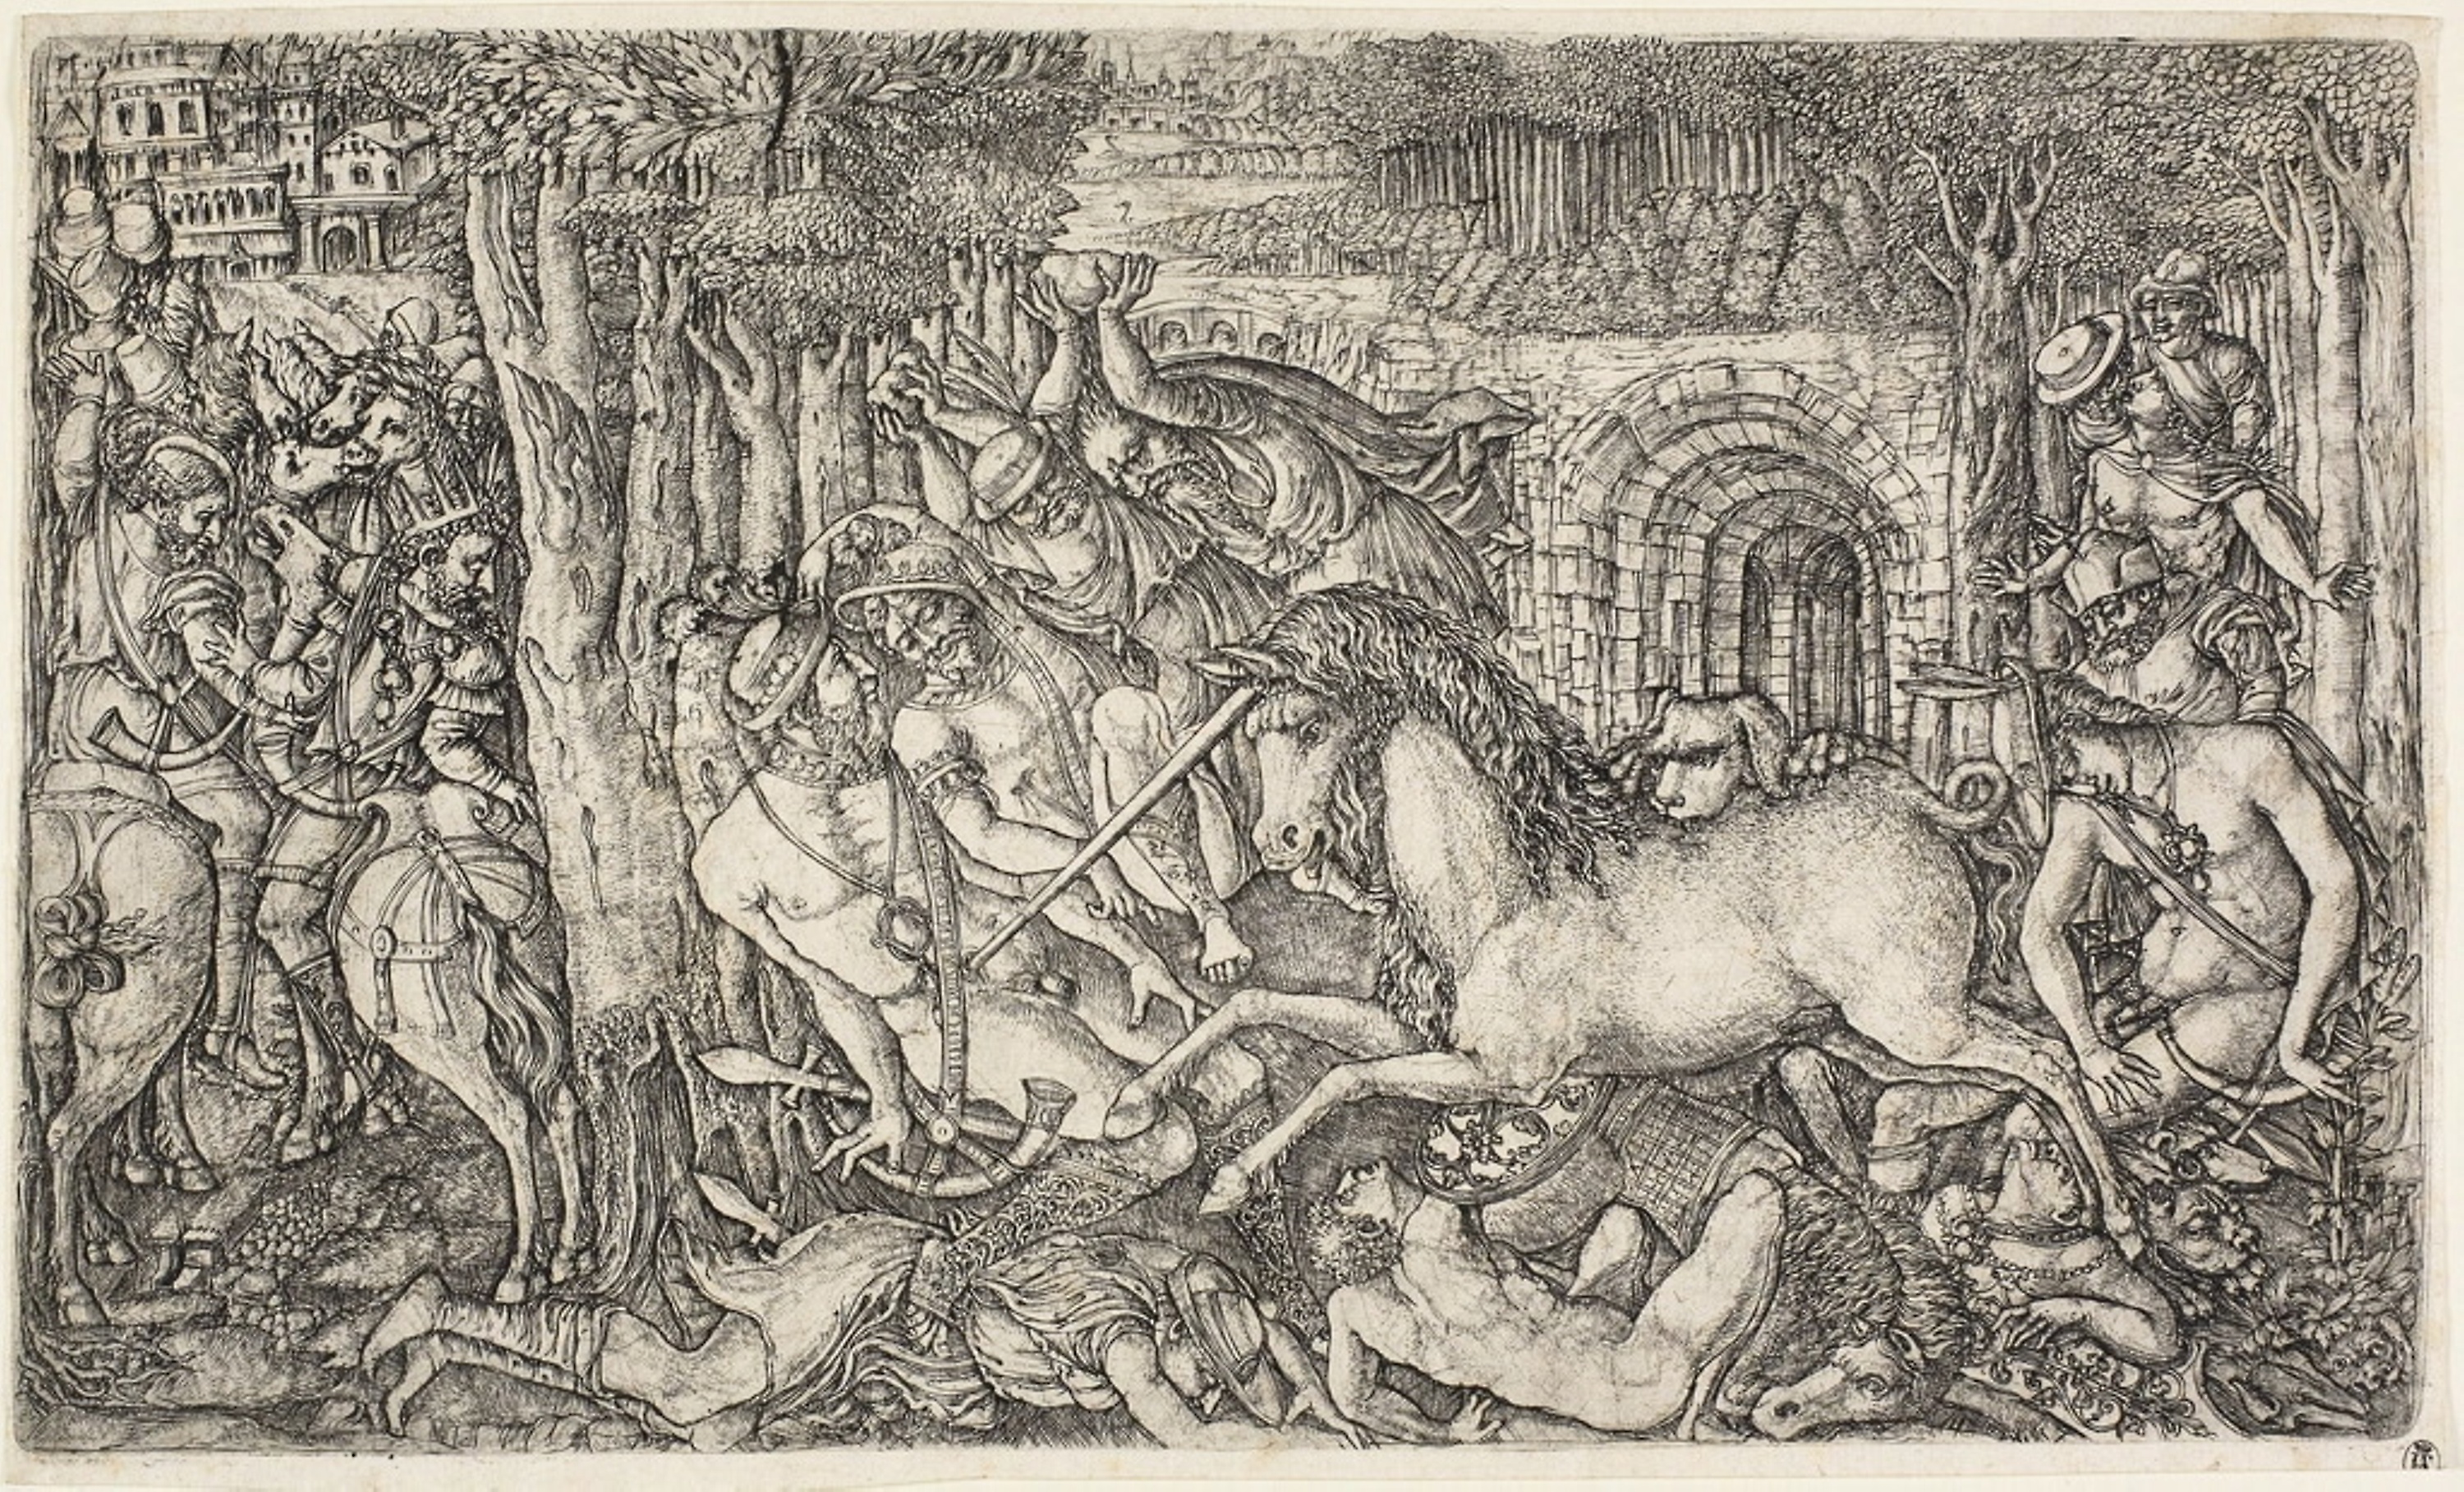
art, history, black and white, mythology, tree, illustration, tapestry, drawing, middle ages, artwork, visual arts, monochrome